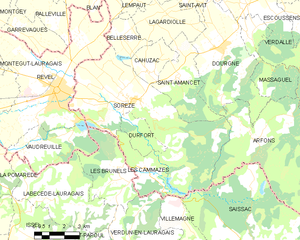
Carte de la commune française de code INSEE 81288 - Sorèze
Sorèze est une commune française située dans le département du Tarn, en région Occitanie.